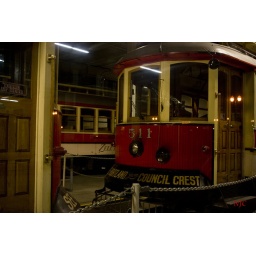
Shot through a dirty window at 11pm at night...old trolleys on display in Portland.